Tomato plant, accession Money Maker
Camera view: horizontal (90 deg, fisheye); turntable rotation: 0 degrees
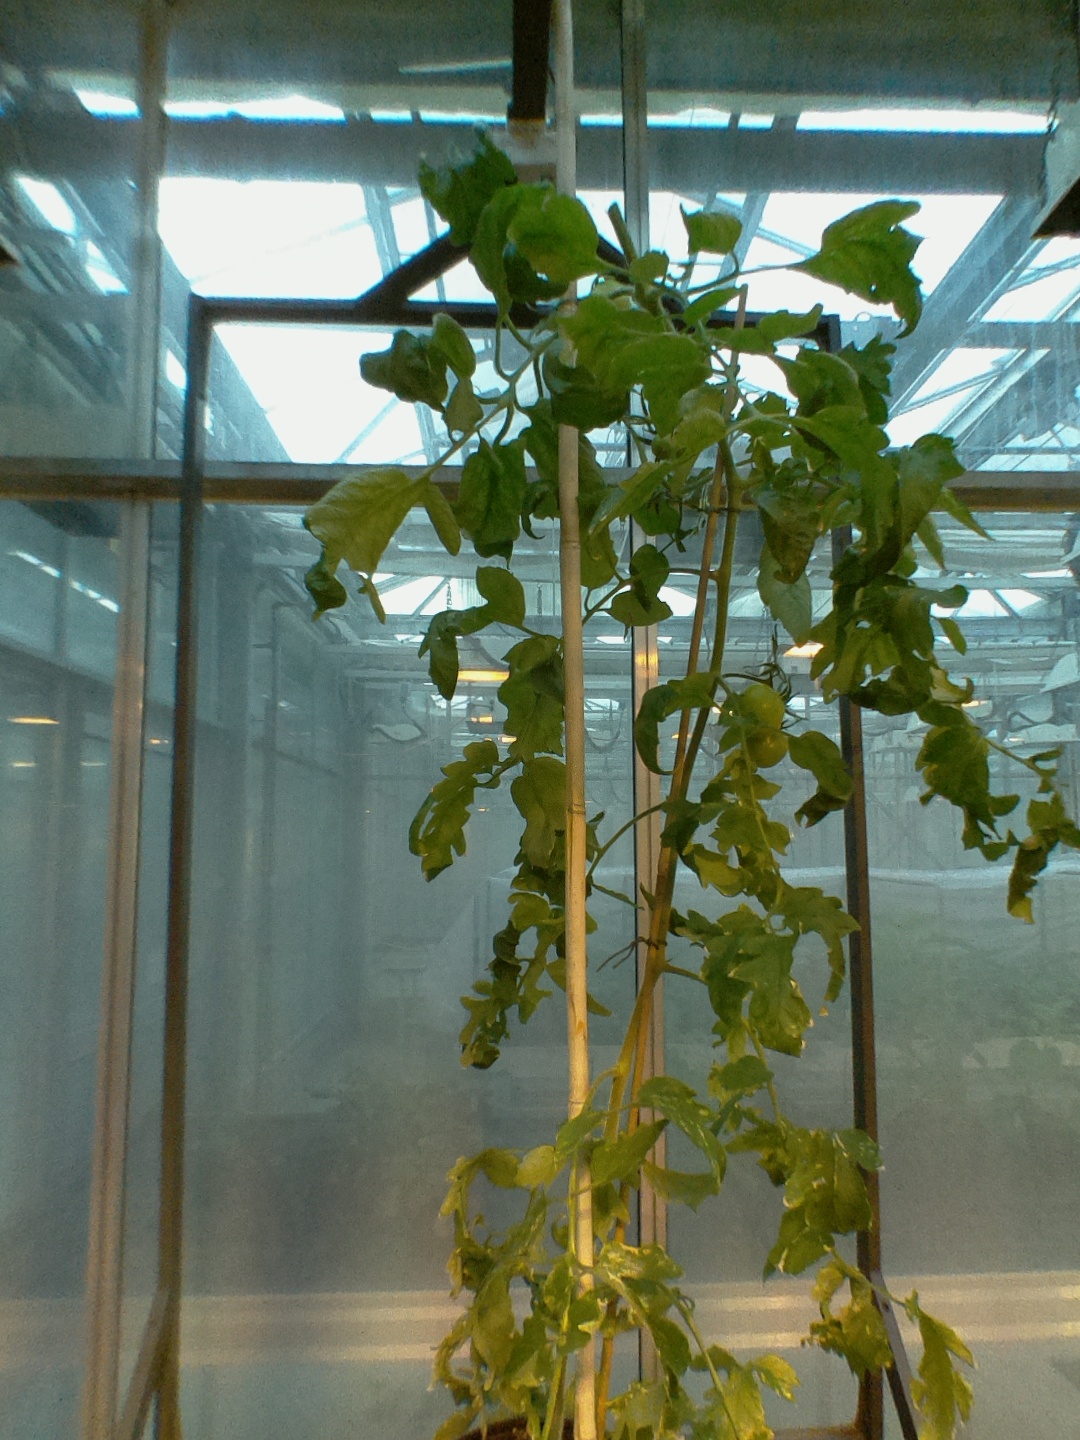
BBCH growth stage 77: 70%-80% of final fruit size